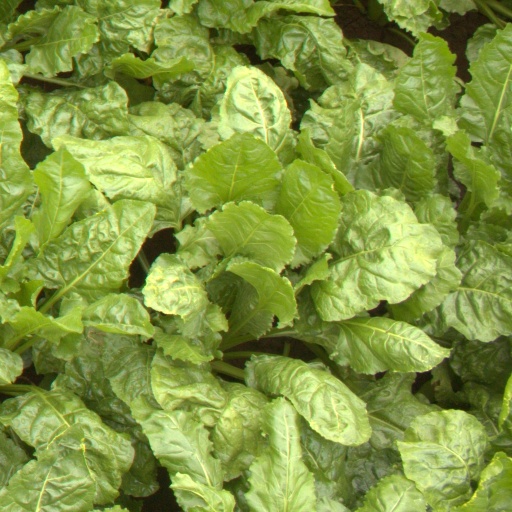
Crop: sugar beet